Canoe

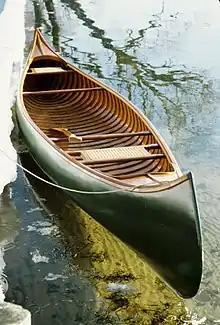
A B.N. Morris Canoe Company wood-and-canvas canoe built approximately 1912

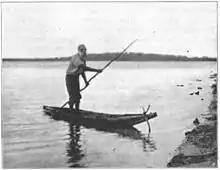
Bark canoe in Australia, 1904

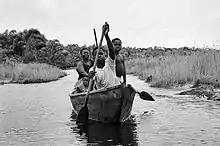
A family riding a canoe in the Western Region of Ghana

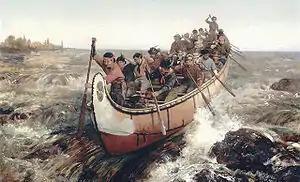
Frances Anne Hopkins: "Shooting the Rapids (Quebec)" (1879), Voyageur canoe

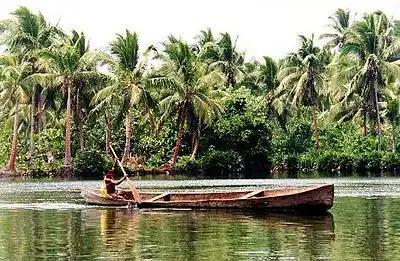
Dugout canoe of pirogue type in the Solomon Islands

A canoe is a lightweight, narrow water vessel, typically pointed at both ends and open on top, propelled by one or more seated or kneeling paddlers facing the direction of travel and using paddles.